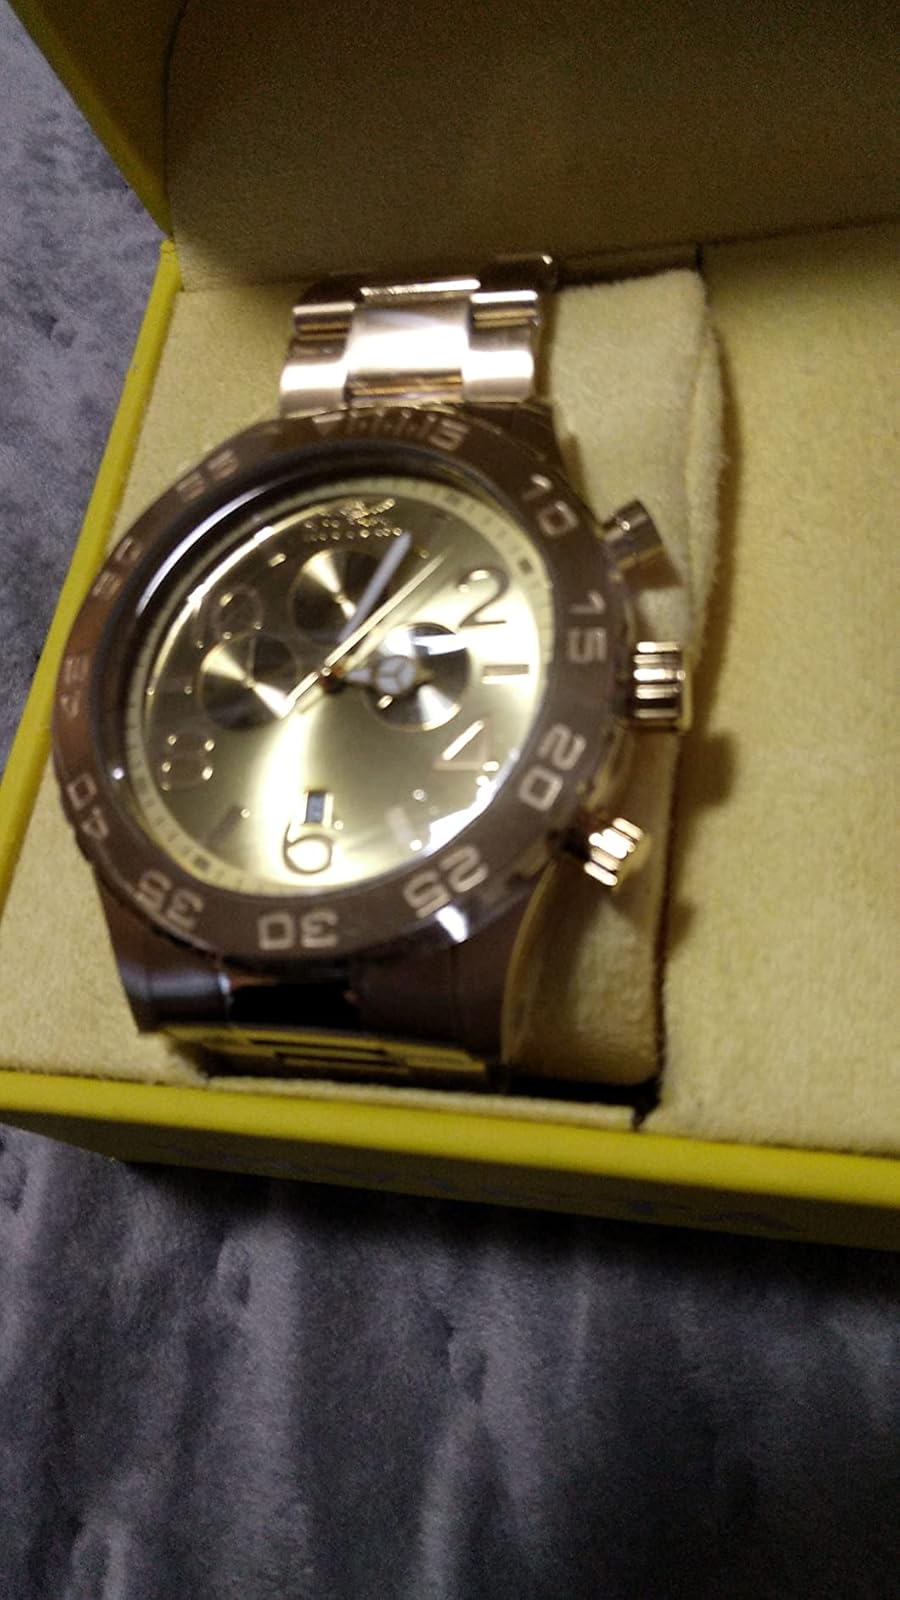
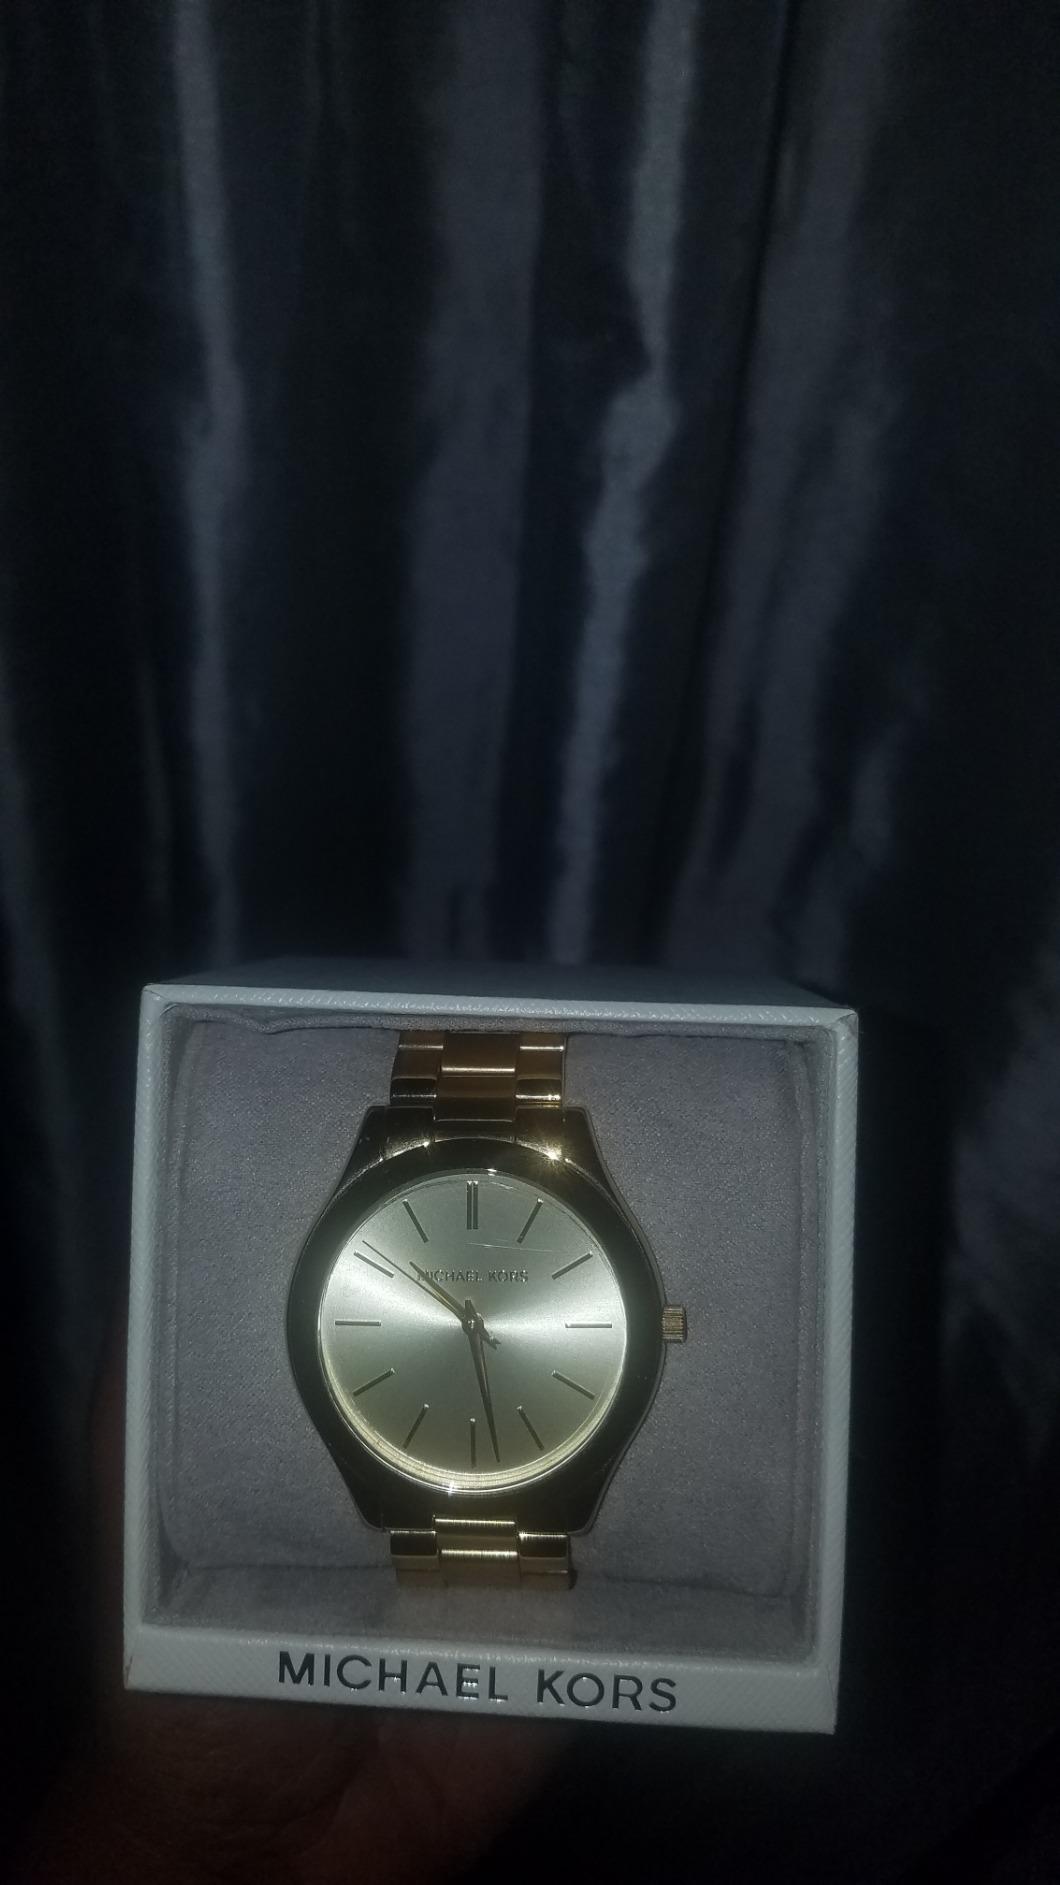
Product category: accessories_watch
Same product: no